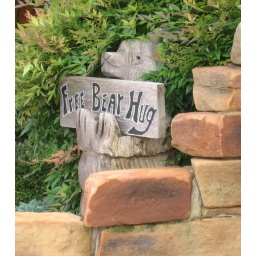
Our house came populated with bears that like to hang around the pool. I think I'll keep them!